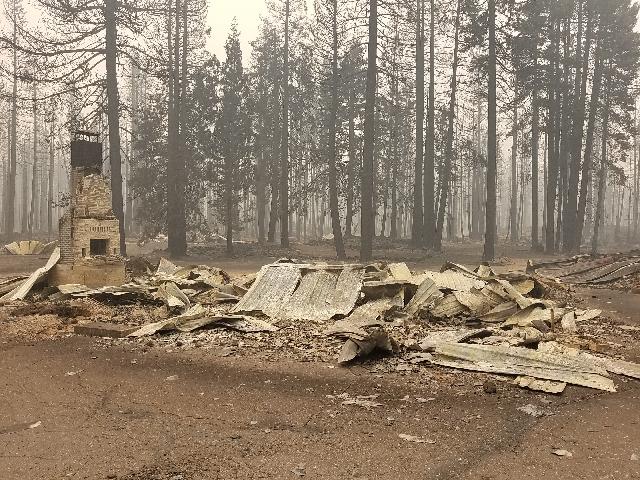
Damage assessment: destroyed